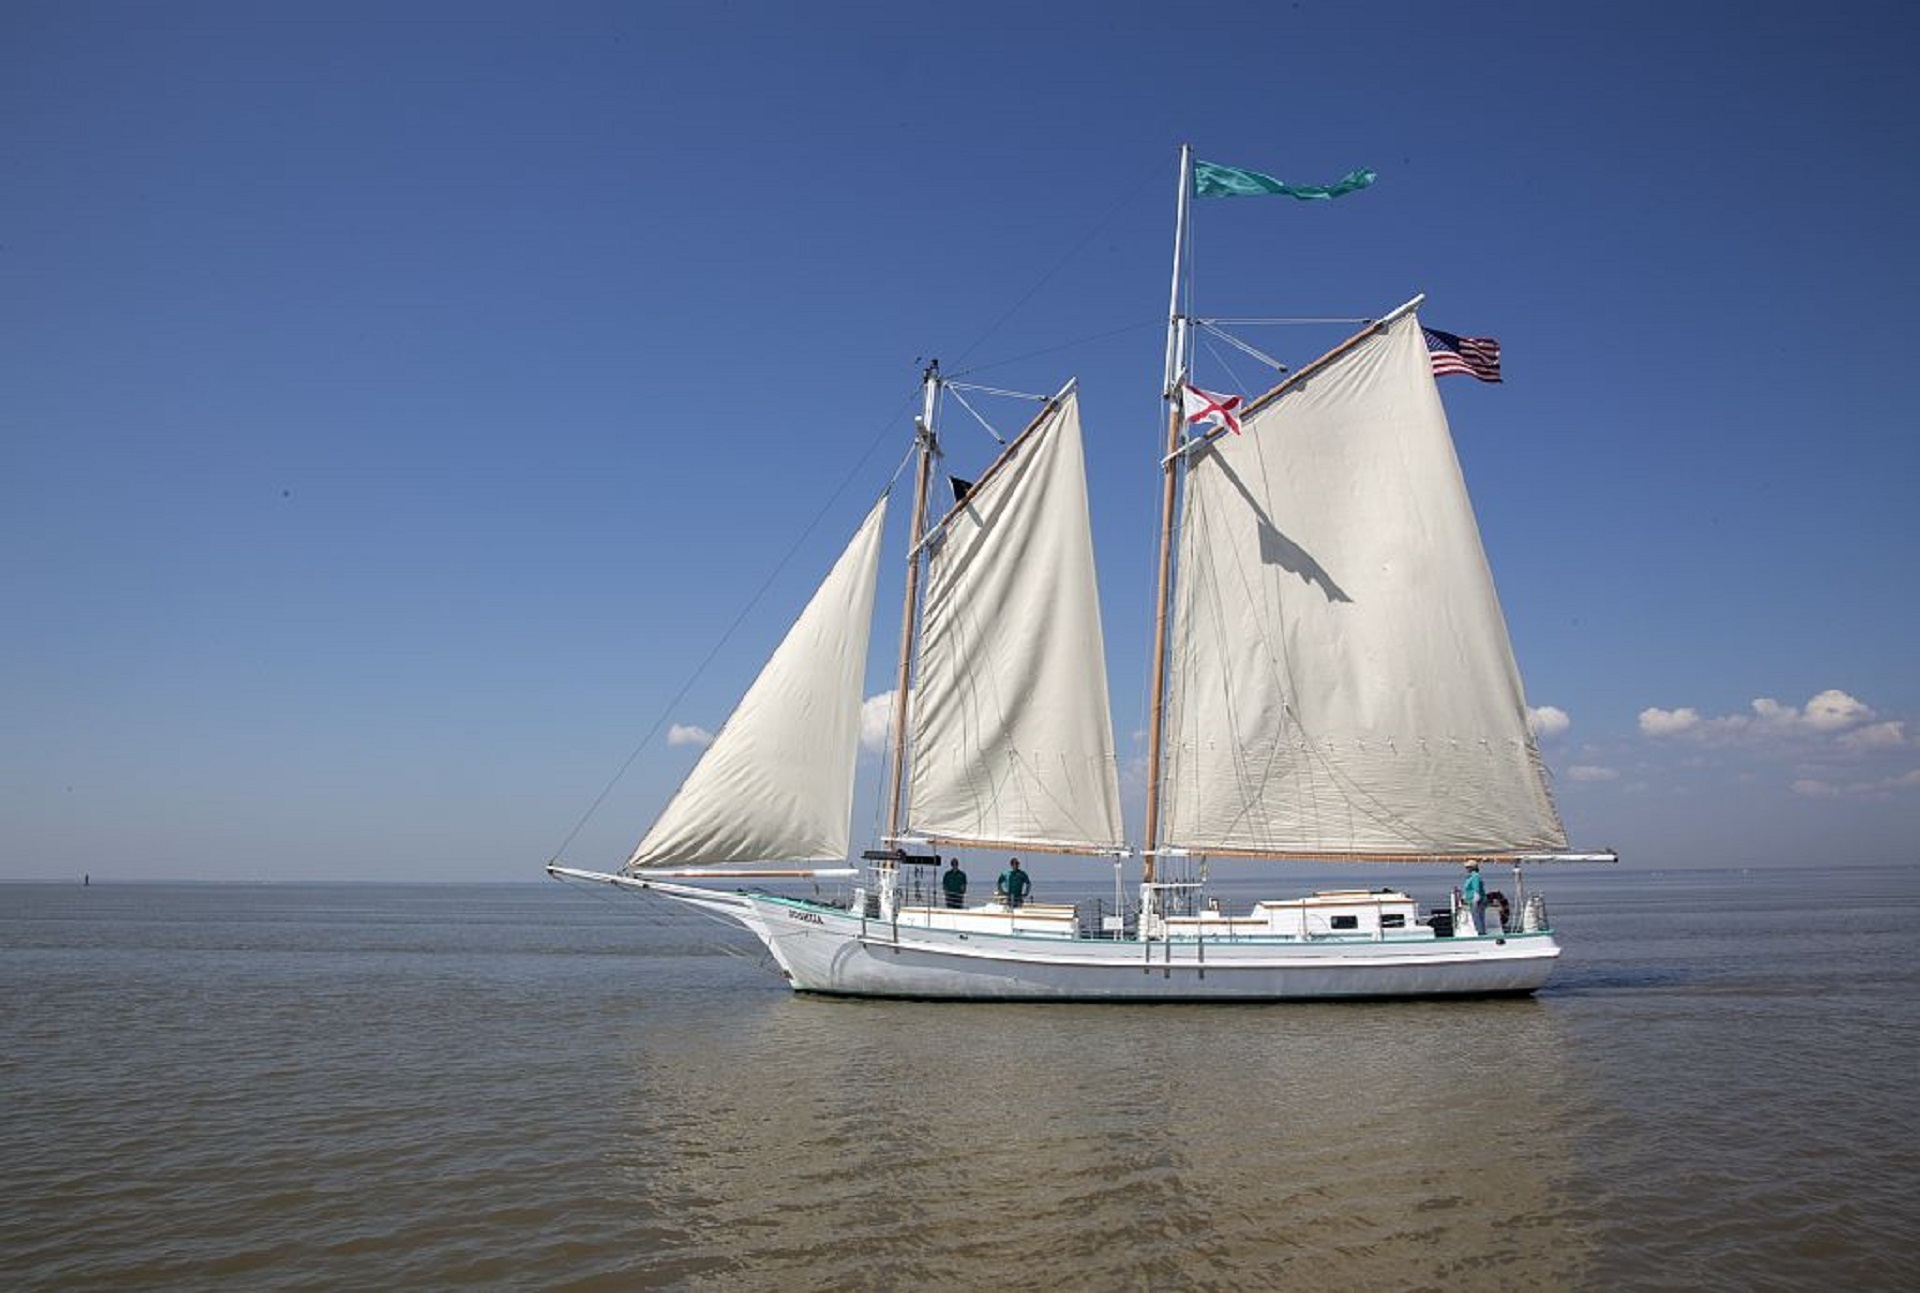
sea, water, ocean, boat, wind, ship, vessel, vehicle, mast, sailing, rigging, yacht, sailboat, cruise, nautical, sail, wooden, maritime, watercraft, schooner, windjammer, sailing ship, tall ship, brigantine